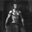
Label: man